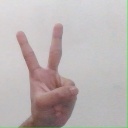
अक्षर: क